Carlton Mitchell

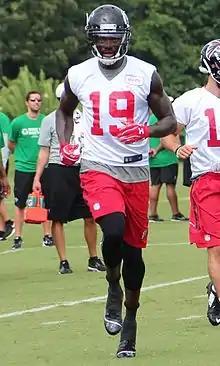
Mitchell with the Atlanta Falcons in 2015

Carlton Lorange Mitchell (born April 6, 1988) is an American former professional football wide receiver. He was selected by the Cleveland Browns of the National Football League (NFL) in the sixth round of the 2010 NFL draft. He played college football at South Florida.